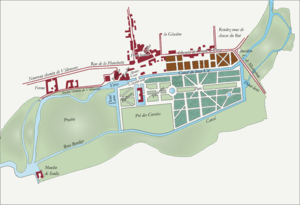
Crosne - Plan seigneurial dressé en 1766
Crosne est une commune française située à dix-huit kilomètres au sud-est de Paris dans le département de l’Essonne en région Île-de-France.